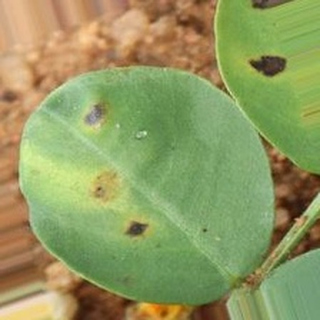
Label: groundnut_early_leaf_spot